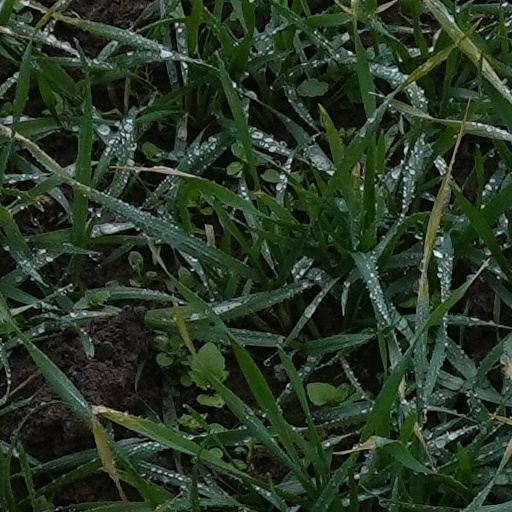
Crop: wheat